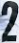
Number: 2